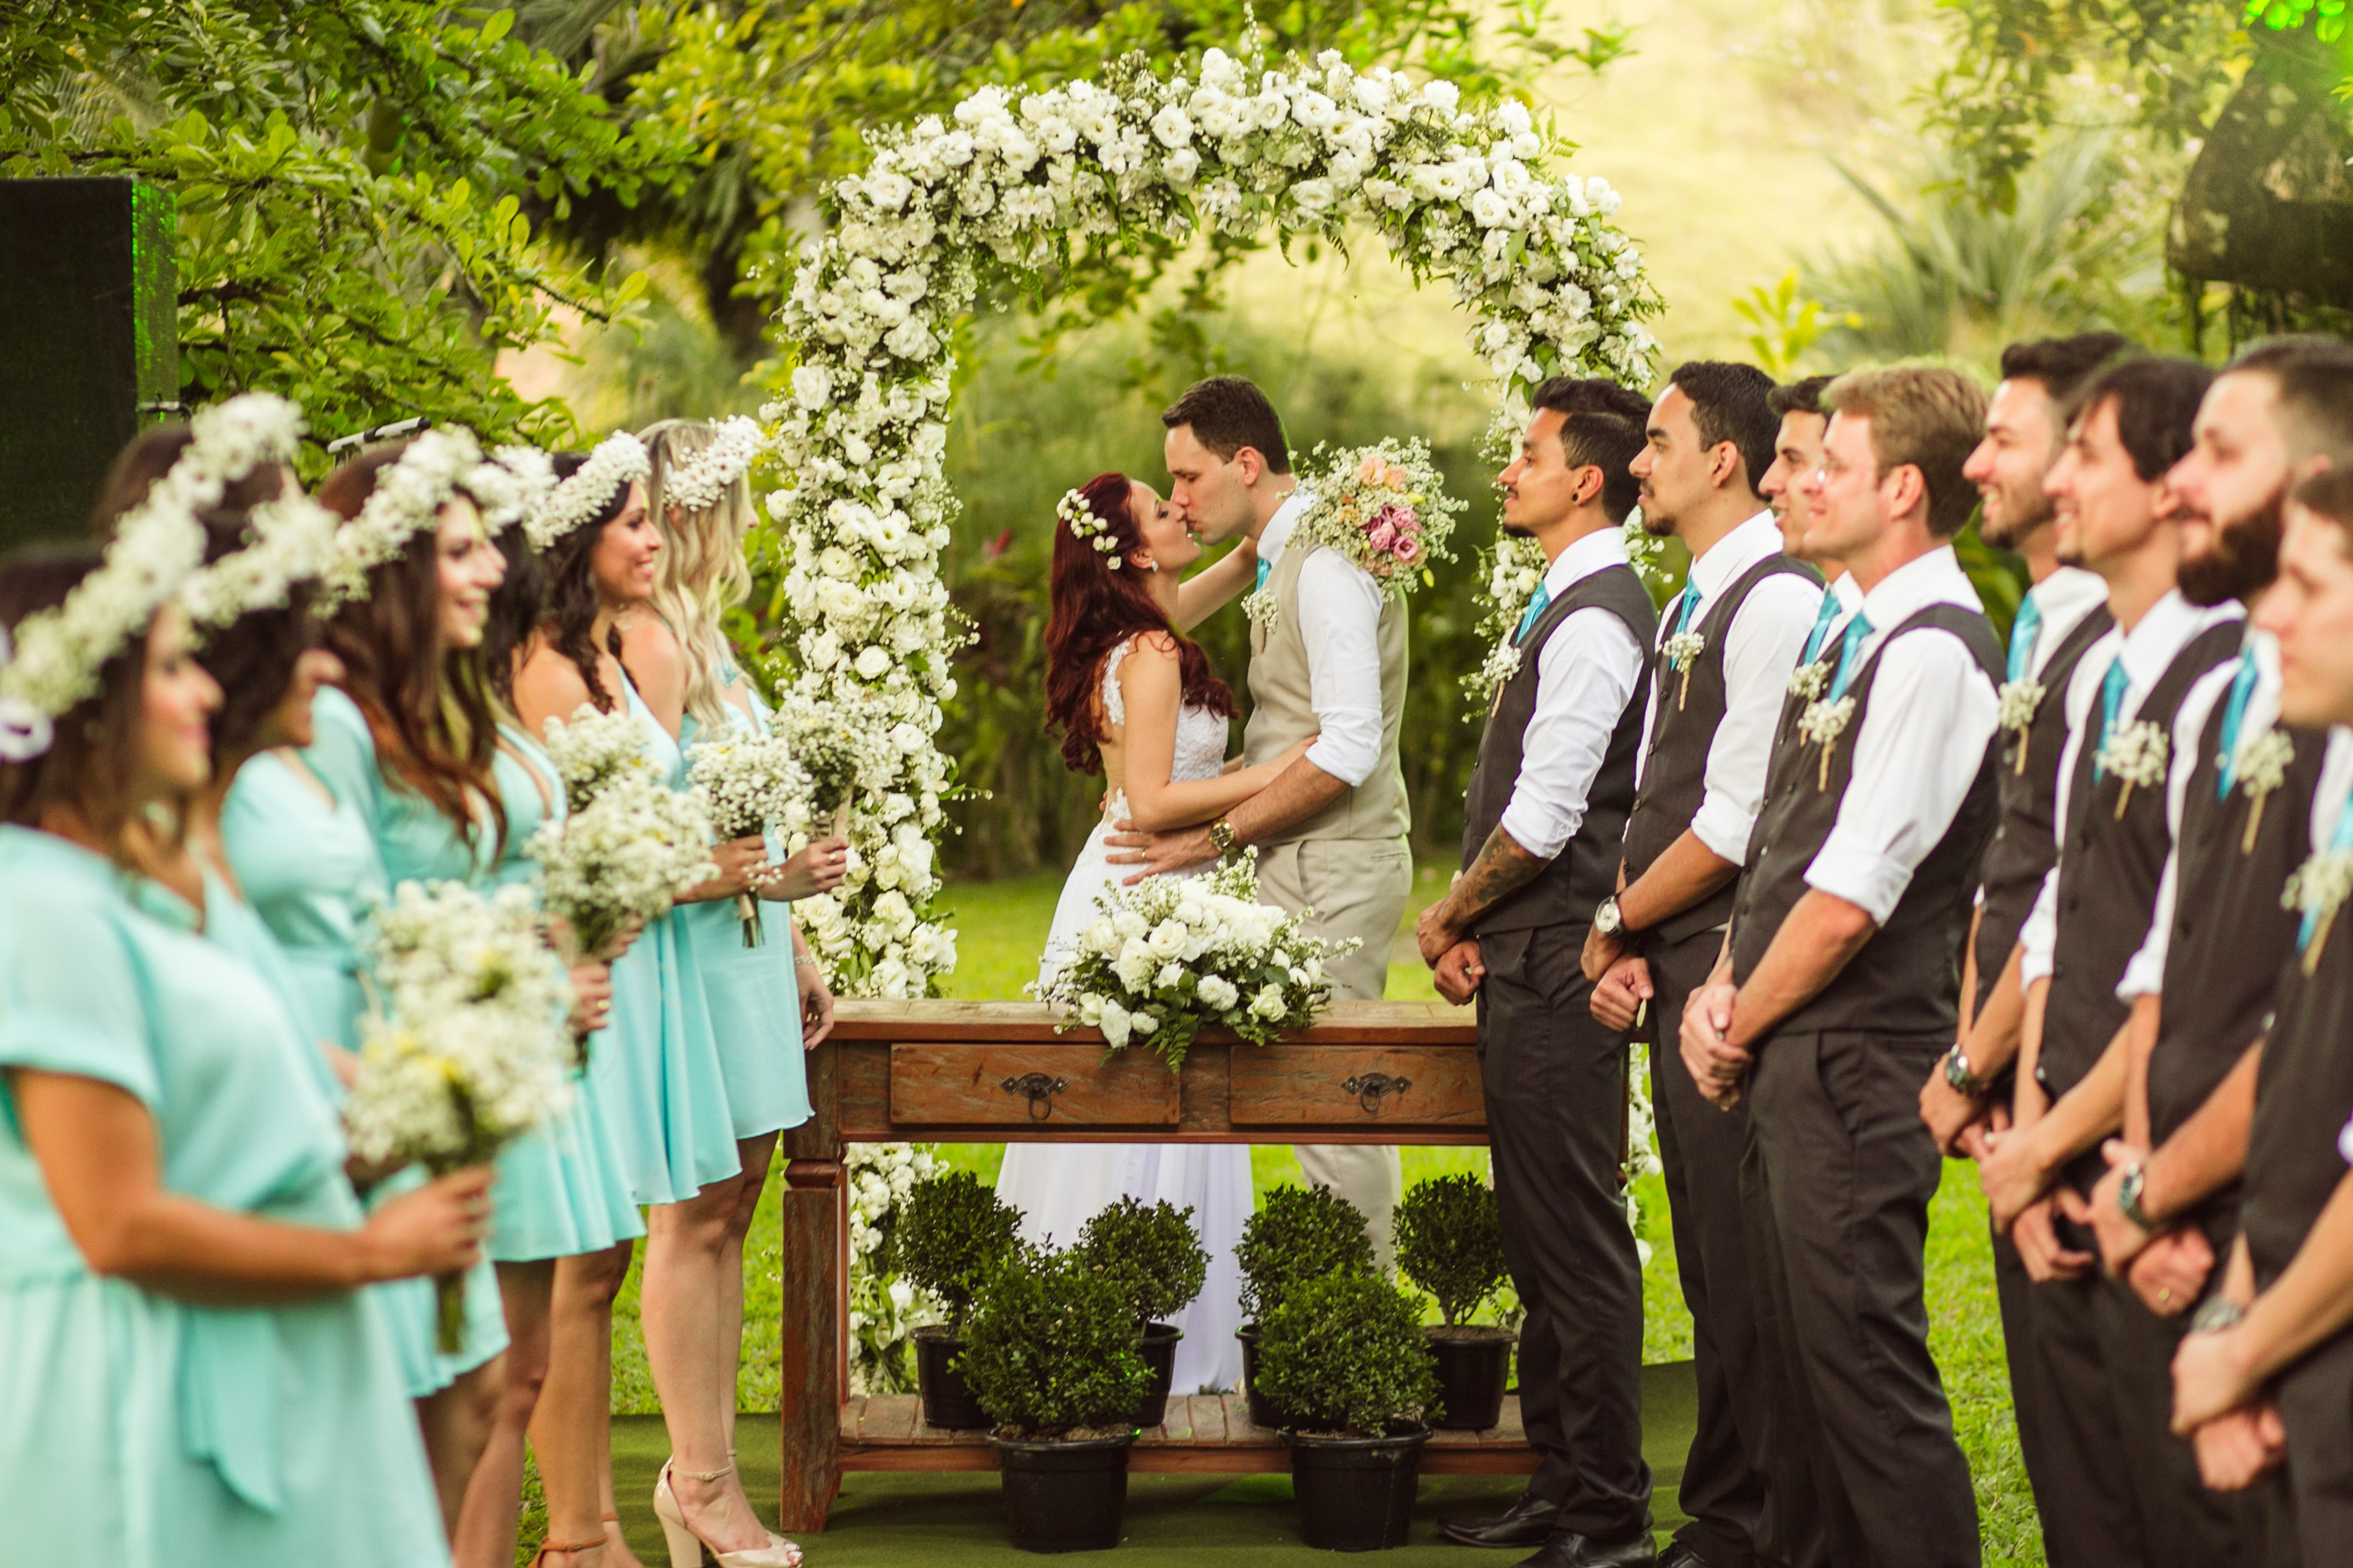
photograph, ceremony, event, green, bride, floral design, wedding, flower arranging, backyard, marriage, wedding dress, floristry, tradition, dress, bridal clothing, plantation, plant, wedding reception, formal wear, gown, landscape, flower, suit, bouquet, art